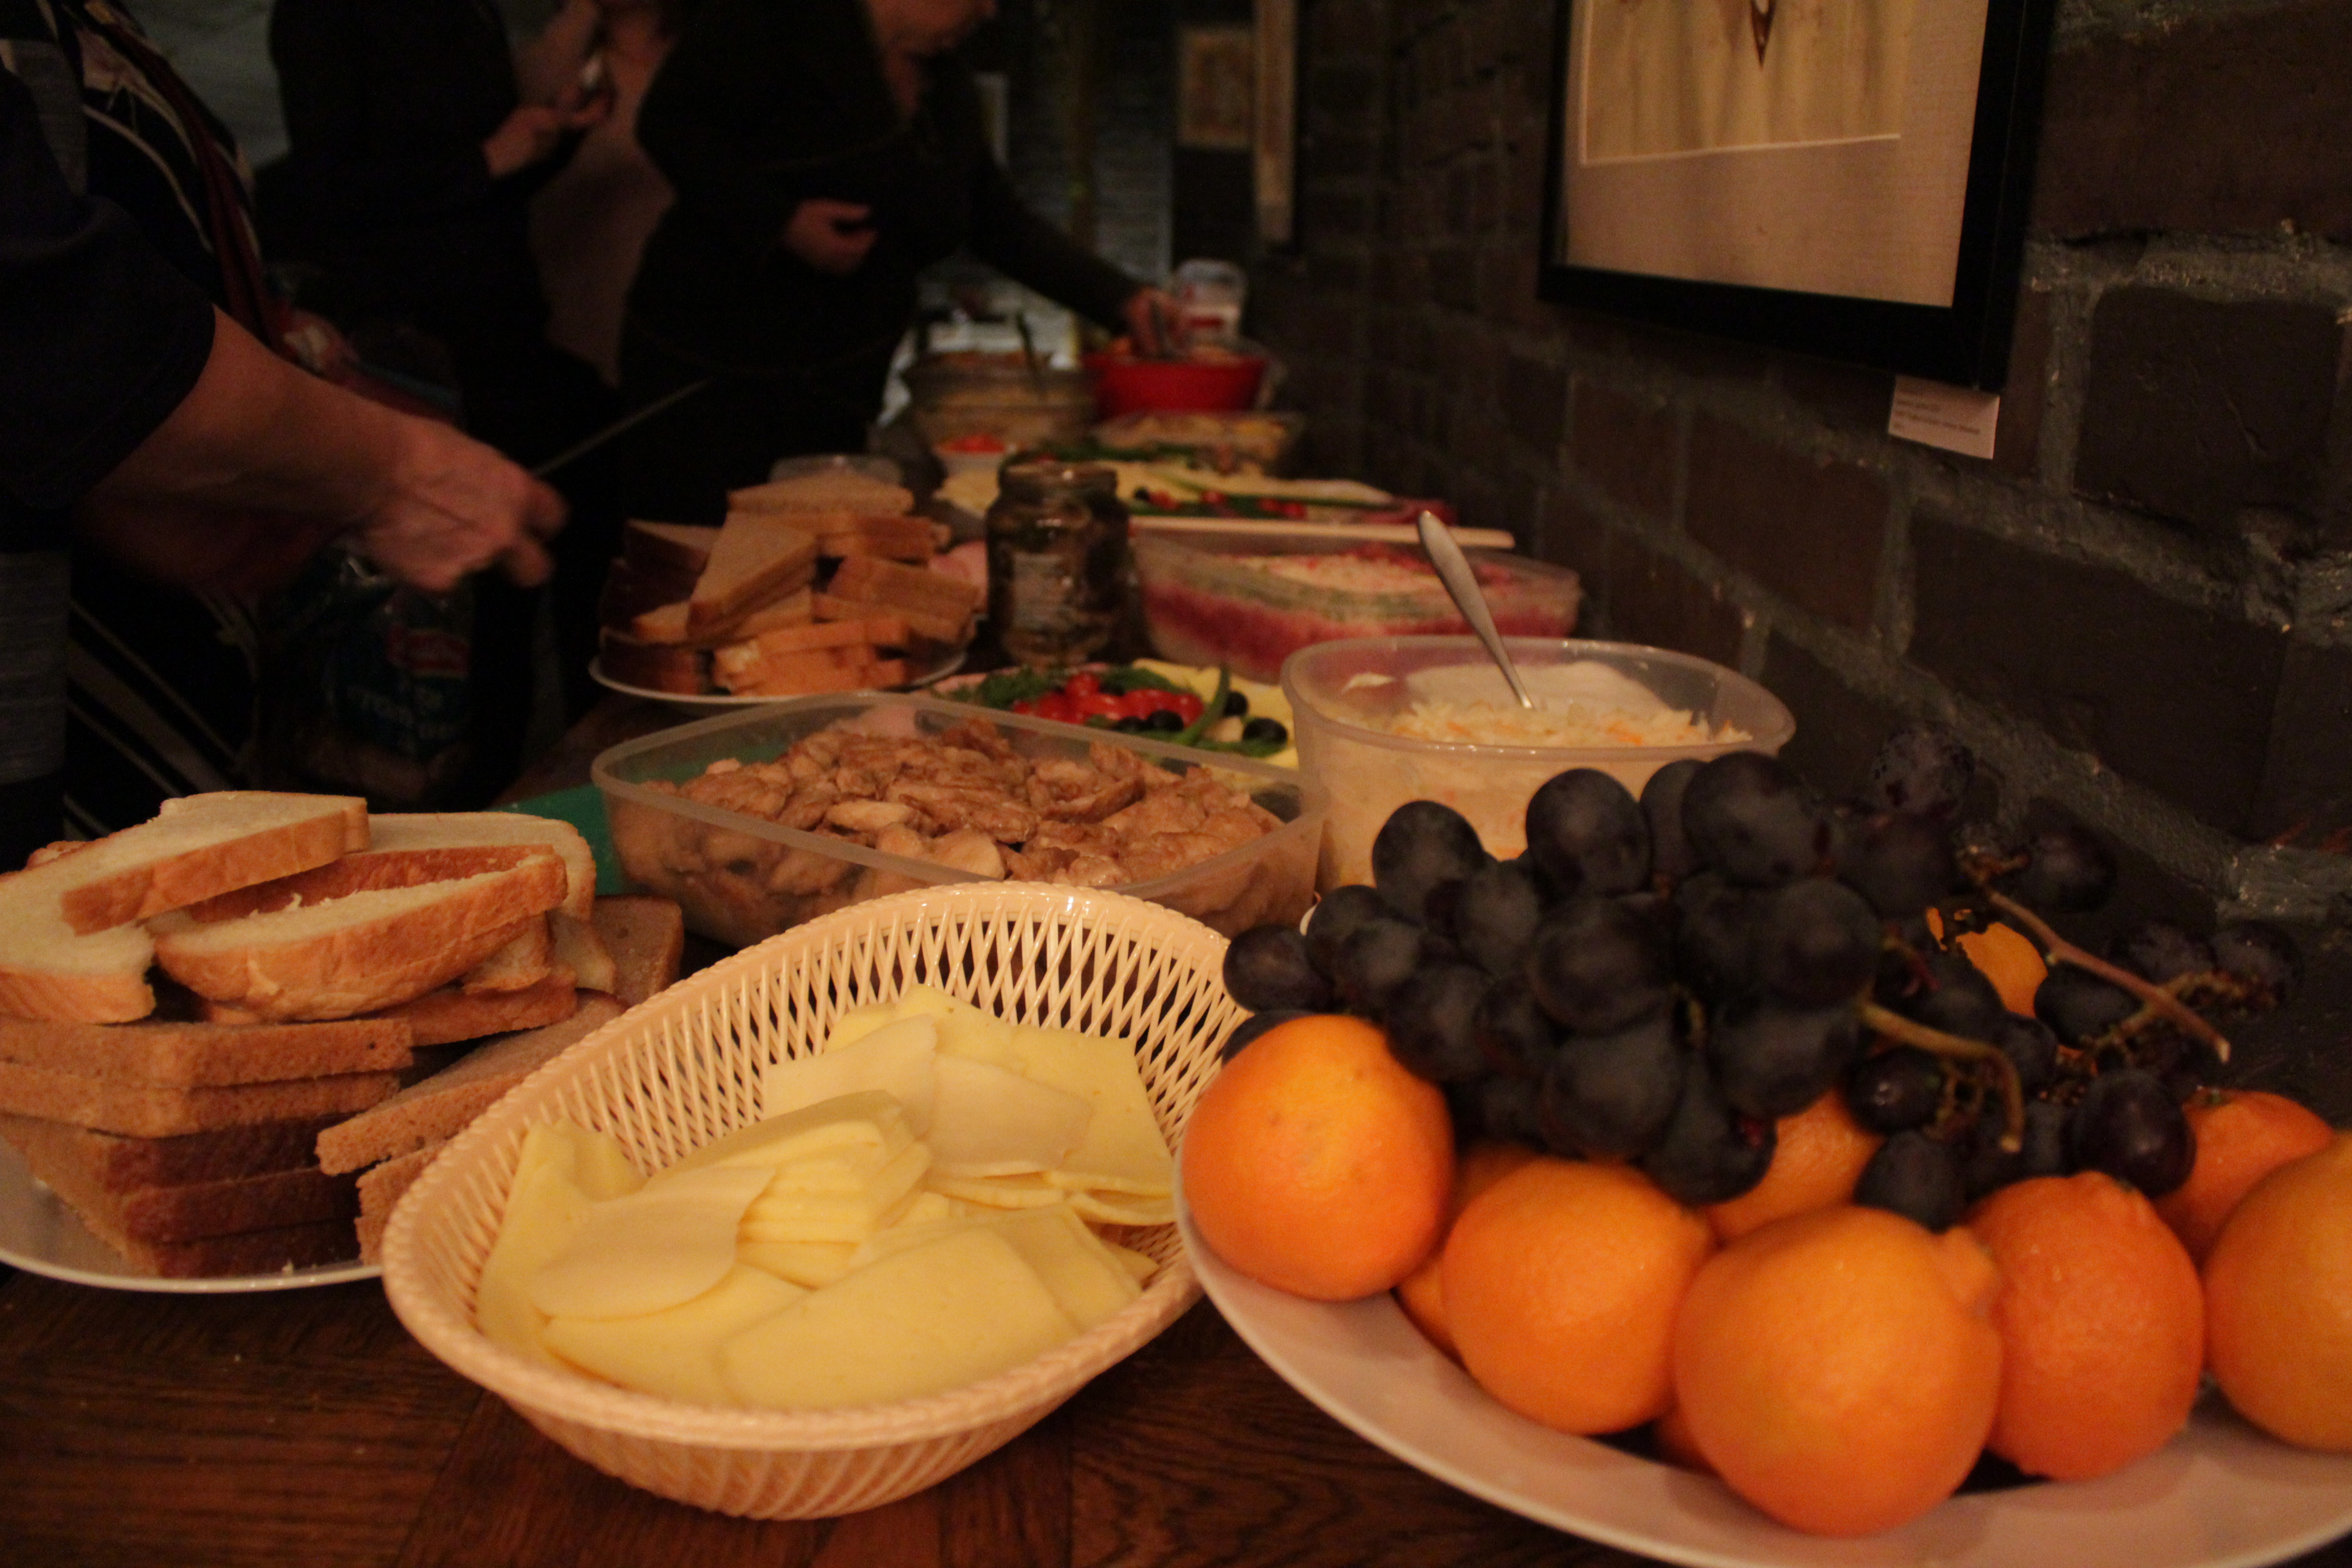
nature, food, meal, brunch, cuisine, breakfast, dish, full breakfast, vegetarian food, supper